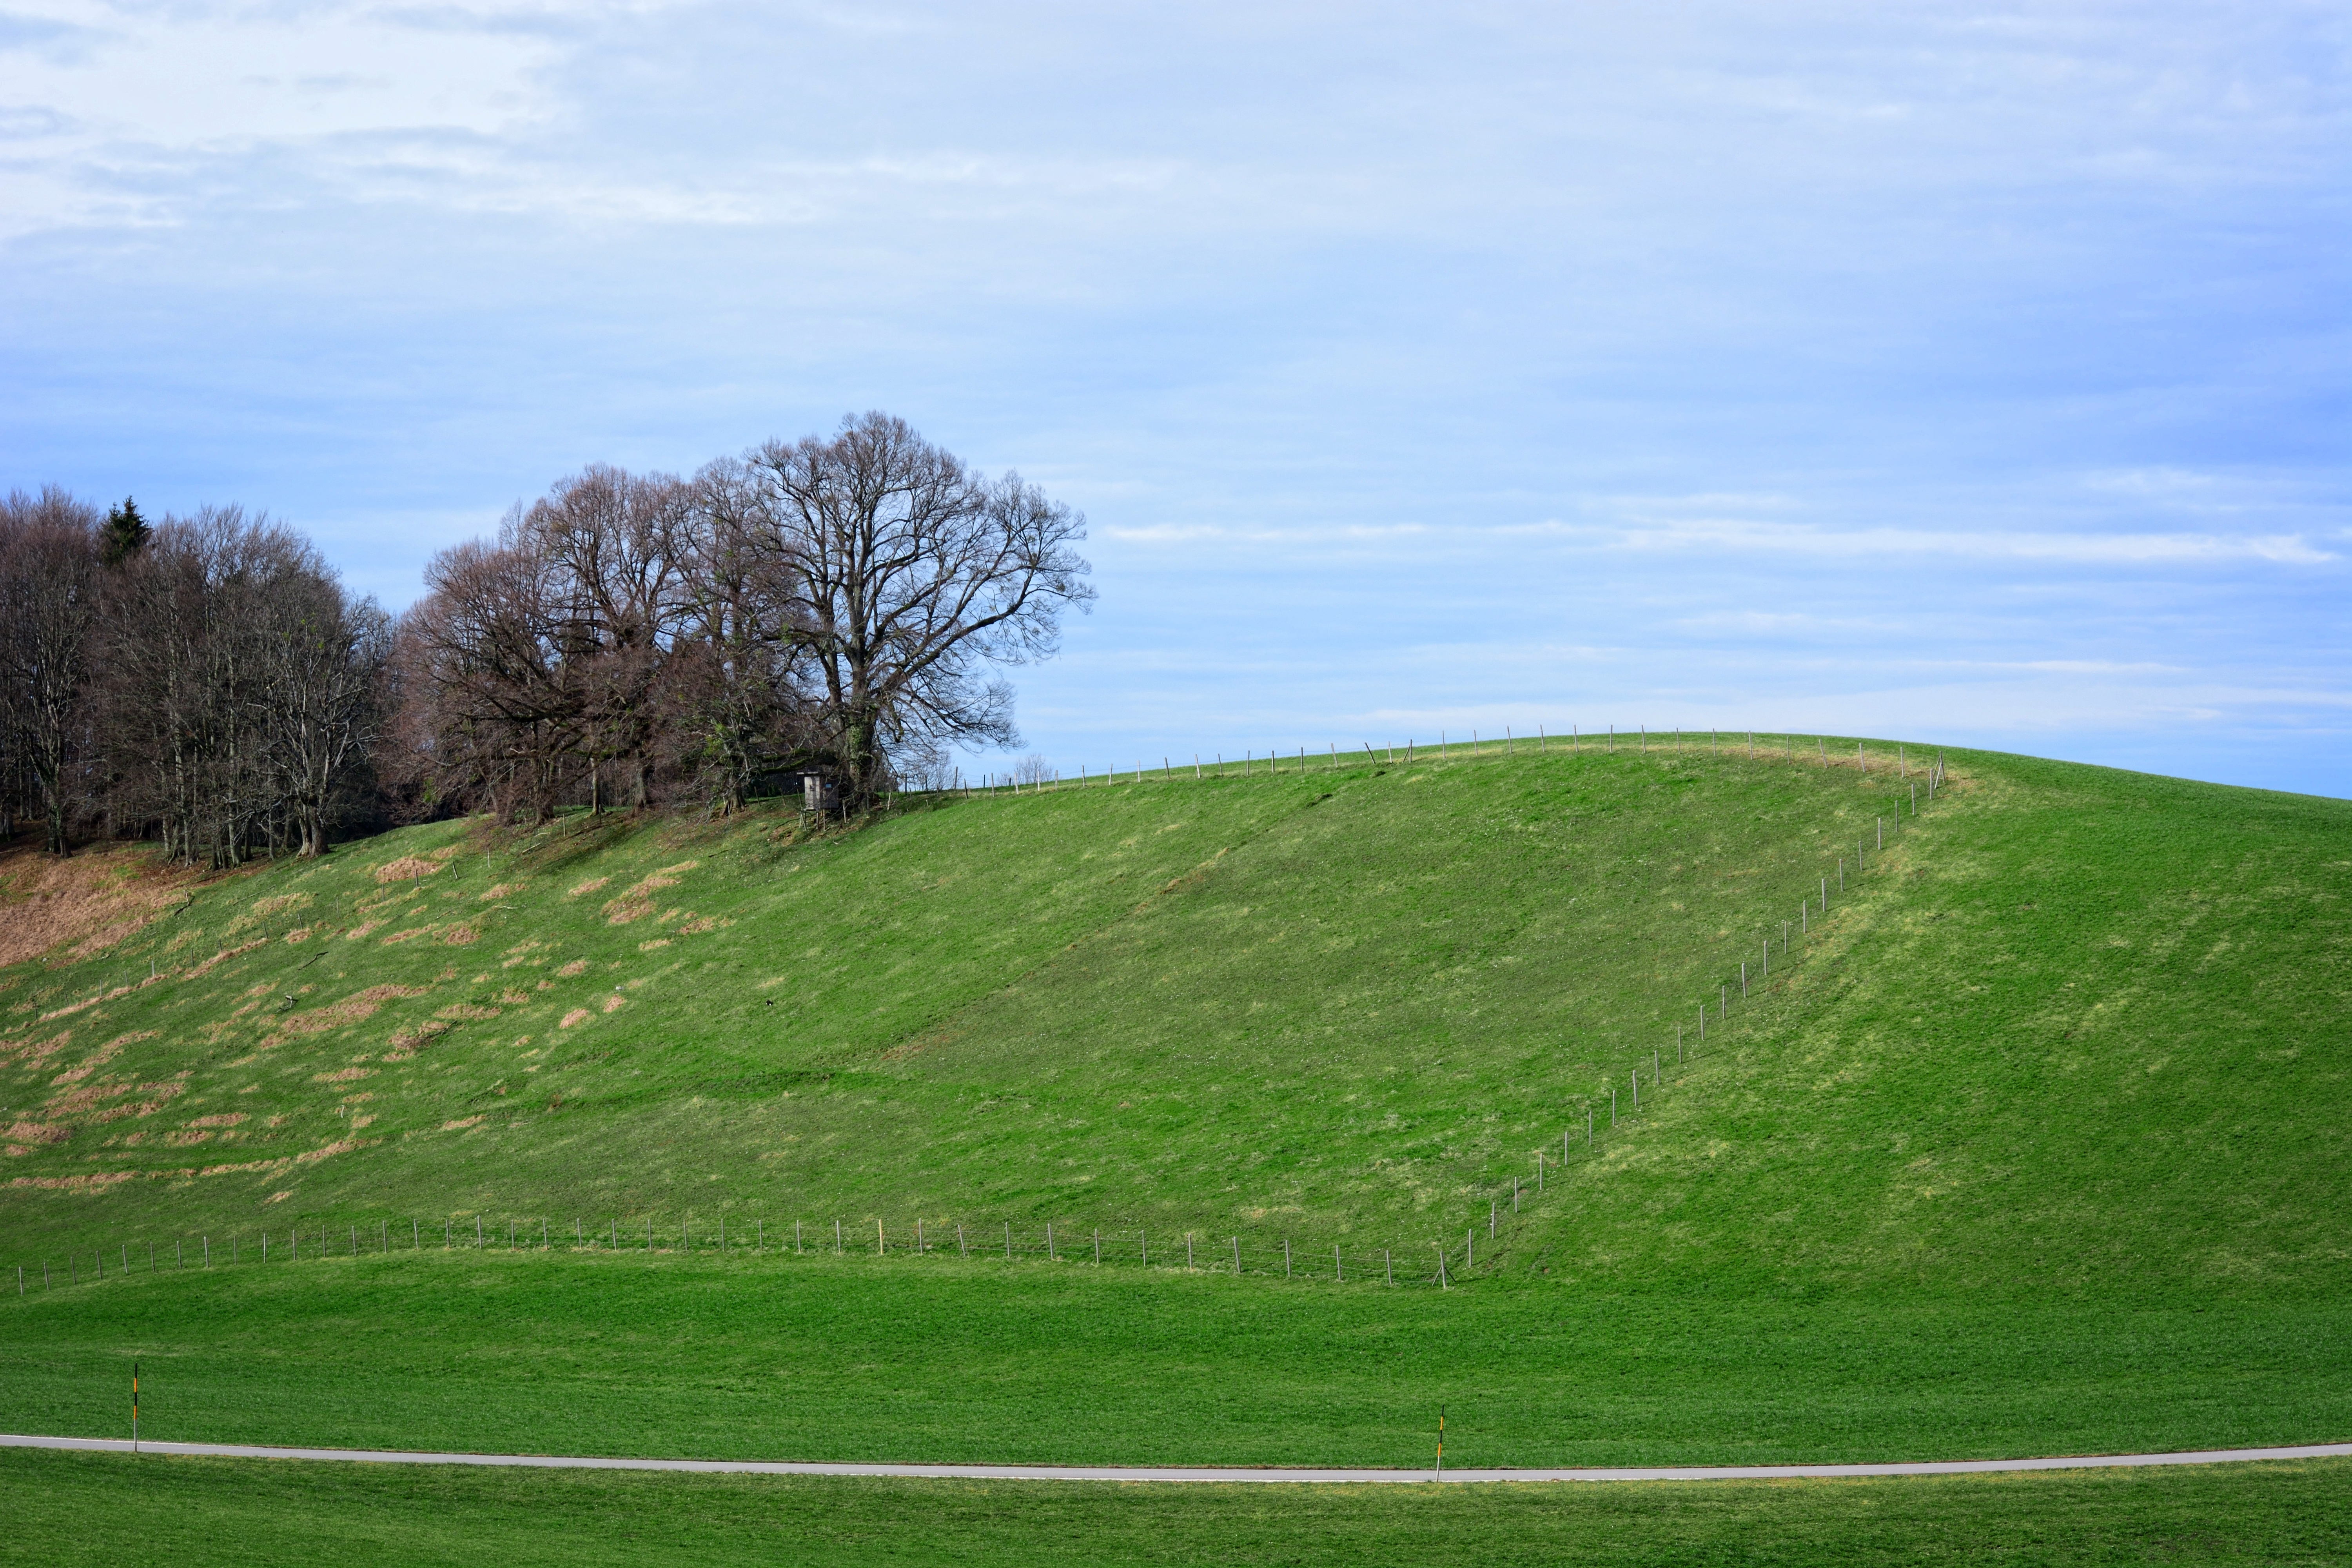
landscape, tree, nature, grass, fence, structure, plant, sky, field, lawn, meadow, prairie, hill, green, pasture, agriculture, terrain, plain, trees, grassland, plateau, mood, mound, rural area, green landscape, grass family, sport venue